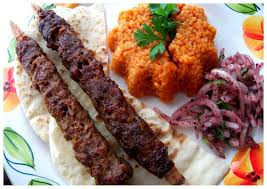
Yemek: kebap